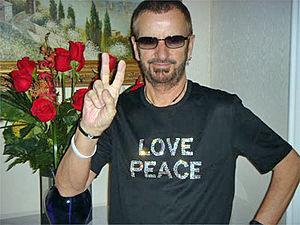
C'est une original photo de Ringo Starr que j'ai prise lorsque je l'ai rencontré, je ne viole donc aucun copyright
Ringo est le troisième album de Ringo Starr, enregistré et paru en 1973. Il s'agit de son premier album de rock classique, après Sentimental Journey composé de reprises de chansons des années 1920 à 1950 et Beaucoups of Blues, album de musique country. Il suit également le grand succès du 45-tours It Don't Come Easy qui a mené le batteur au sommet des ventes.
La discographie de Ringo Starr comprend tous les albums publiés par l'ex-batteur des Beatles depuis la séparation du groupe en 1970. Le total comprend ainsi 27 albums et 26 singles. Depuis 1970, Ringo Starr a publié 16 albums studio, avec une longue pause entre 1983 et 1992. Ses quatre premiers albums ont connu un succès critique et commercial, notamment Ringo, son plus grand succès, qui réunit en 1973 les quatre anciens Beatles. Dans les années qui suivent, il connaît une irrémédiable chute dans les classements, et plusieurs gros échecs d'un point de vue de la critique.
Time Takes Time est le dixième album studio de l'ancien batteur des Beatles Ringo Starr sorti le 22 mai 1992. Il est une charnière dans sa discographie. Après les années '80 désastreuses pour Ringo, il se remet en selle au début des années '90 grâce à son All-Starr Band avec lequel il remonte sur scène et sort son premier album live. Il en profite ensuite pour sortir un nouvel album studio, Time Takes Time, qui contient des pistes enregistrées çà et là durant l'année 1991, et le termine en février 1992. L'album se vend moyennement, mais la critique le salue. À noter, la présence au tambourin sur Golden Blunders de Peter Asher du duo Peter and Gordon pendant les années '60, c'est eux qui chantaient A World Without Love écrite par Paul McCartney et créditée Lennon/McCartney. Peter est aussi le frère de Jane Asher, l'ex petite amie de Paul McCartney.
Scouse the Mouse est un album pour enfants paru au Royaume-Uni en 1977. Il met en scène une souris, Scouse The Mouse, qui émigre aux États-Unis. On y retrouve aussi l'acteur britannique Donald Pleasence, ainsi que la chanteuse écossaise Barbara Dickson et le chanteur, acteur et journaliste financier britannique Adam Faith. Plus de la moitié des chansons sont interprétées par l'ex-beatle.
With a Little Help from My Friends est une chanson des Beatles, coécrite par John Lennon et Paul McCartney. Elle figure sur l'album Sgt. Pepper's Lonely Hearts Club Band sorti en 1967, dans l'enchaînement de la chanson-titre qui ouvre le disque. C'est la seule chanson de l'album chantée par Ringo Starr et également une des plus connues du batteur des Beatles. Elle a connu plusieurs reprises célèbres, et notamment celle de Joe Cocker, immortalisée lors de son passage au Festival de Woodstock en août 1969.